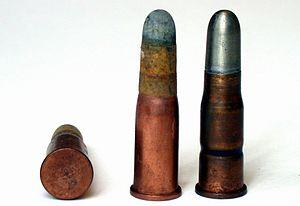
L'appellation fusil Vetterli désigne une série de fusils militaires à répétition et à chargement par la culasse adoptés par l'armée suisse en 1869, où ils remplacent différents modèles de fusils à chargement par bouche, principalement la carabine fédérale 1851, le fusil d'infanterie 1863 et des armes à chargement par la culasse, les Milbank-Amsler 1867 et Peabody 1867. Ils céderont eux-mêmes leur place en 1889 au fusil Schmidt-Rubin. Les fusils Vetterli furent conçus par Johann-Friedrich Vetterli, directeur technique de la Société Industrielle Suisse SIG, à Neuhausen.